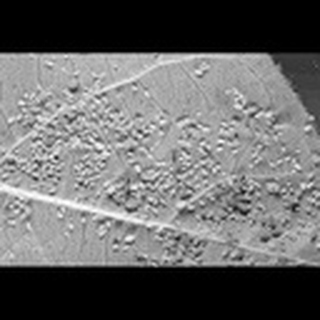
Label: cotton_aphids